Dendropsophus ebraccatus

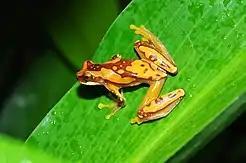
"pantsless" thighs and hourglass pattern

"D. ebraccatus" are smooth, small treefrogs exhibiting sexual dimorphism, with males being significantly smaller than females. Their dorsal coloration consists of blotches and spots that vary in its exact color from yellow, gold, or brown. These blotches can look like an hourglass while the rest of their skin provides a bright yellow background the darker patterned blotches. The dorsal color pattern of "D. ebraccatus" can be characterized as hourglass with spots, hourglass without spots, spots, and plain; however, the hourglass pattern is dominant in most populations. They are also called "pantless frogs" because when their hind legs are extended, their dark patterned blotches do not continue on their thighs and instead display pale-yellow skin on their thighs. This gives them the appearance of having no pants. The hourglass tree frog has relatively large forelimbs compared to the proportion of its body. It also has well developed toe discs for tree climbing. Their toe pads adhere via deformation of the soft epithelial cells. They also have long hind limbs for jumping from tree to tree. As compared to most Anura, most gas exchange occurs through their nostrils but actually release most carbon dioxide through their permeable skin.